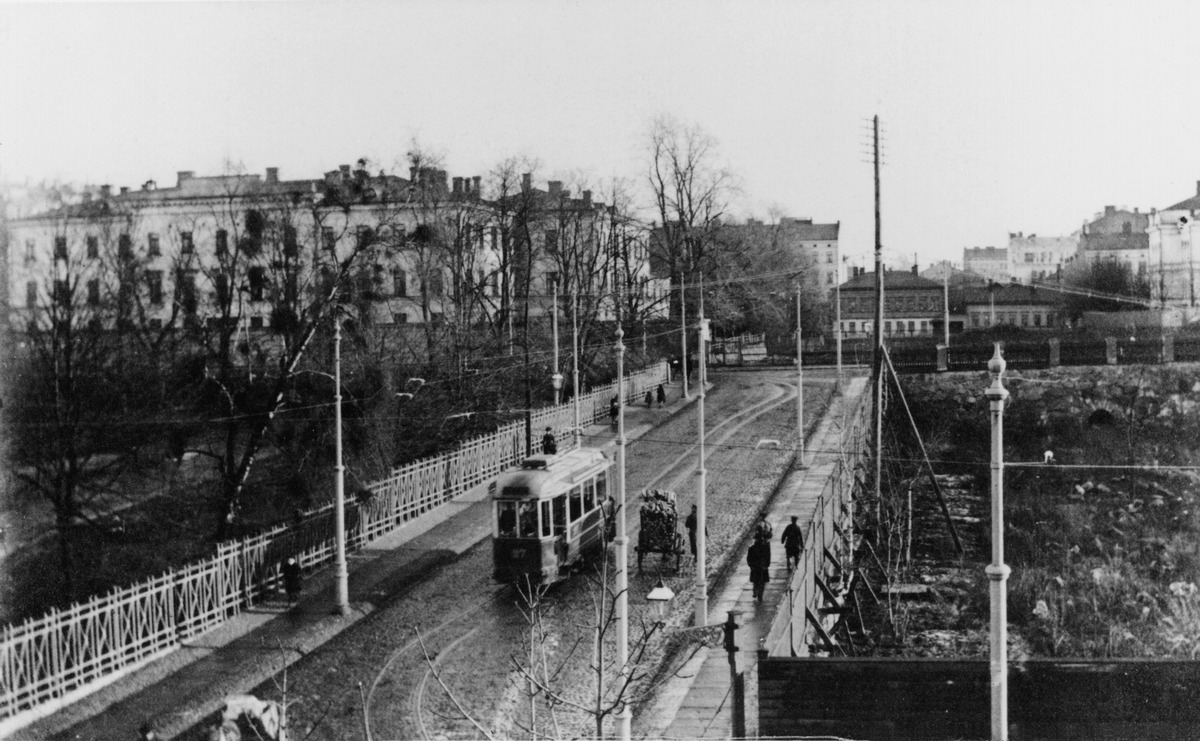
Puutarhakatua nähtynä everstiluutnantti Gustaf Adolf Nummelinin asunnon ikkunasta, Puutarhakatu 4
sisällön kuvaus: Puutarhakatua nähtynä everstiluutnantti Gustaf Adolf Nummelinin asunnon ikkunasta, Puutarhakatu 4. Oikealla Puutarhakatu 2. Taustalla Unioninkatu 37, Vanha klinikka. mustavalkoinen
Kuvaaja: Nummelin, Erik, valokuvaaja
Ajankohta: kuvausaika 1900 -luvun alku
Paikka: Suomi, Uusimaa, Helsinki, Kluuvi Helsinki, Puutarhakatu 2. Unioninkatu 37
Aiheet: liikenne raitiotiet, raitiovaunut, hevosajoneuvot, sairaalat, aidat